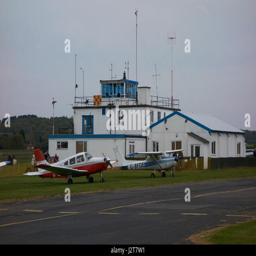
light aircraft parked near the control tower